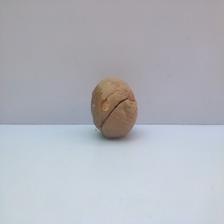
Size: Spoiled